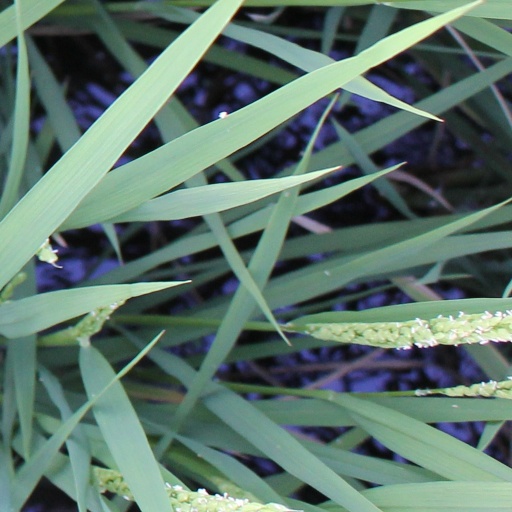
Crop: rice